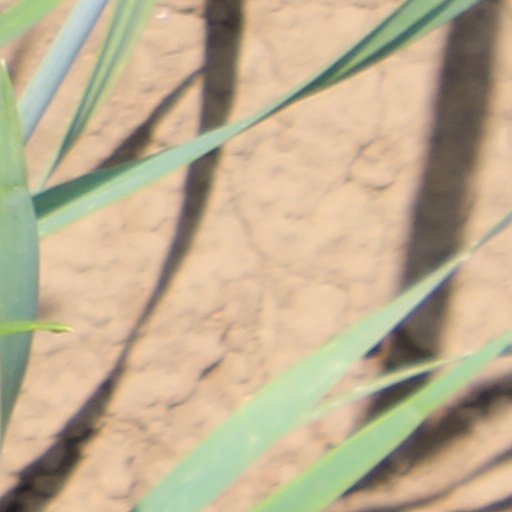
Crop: wheat